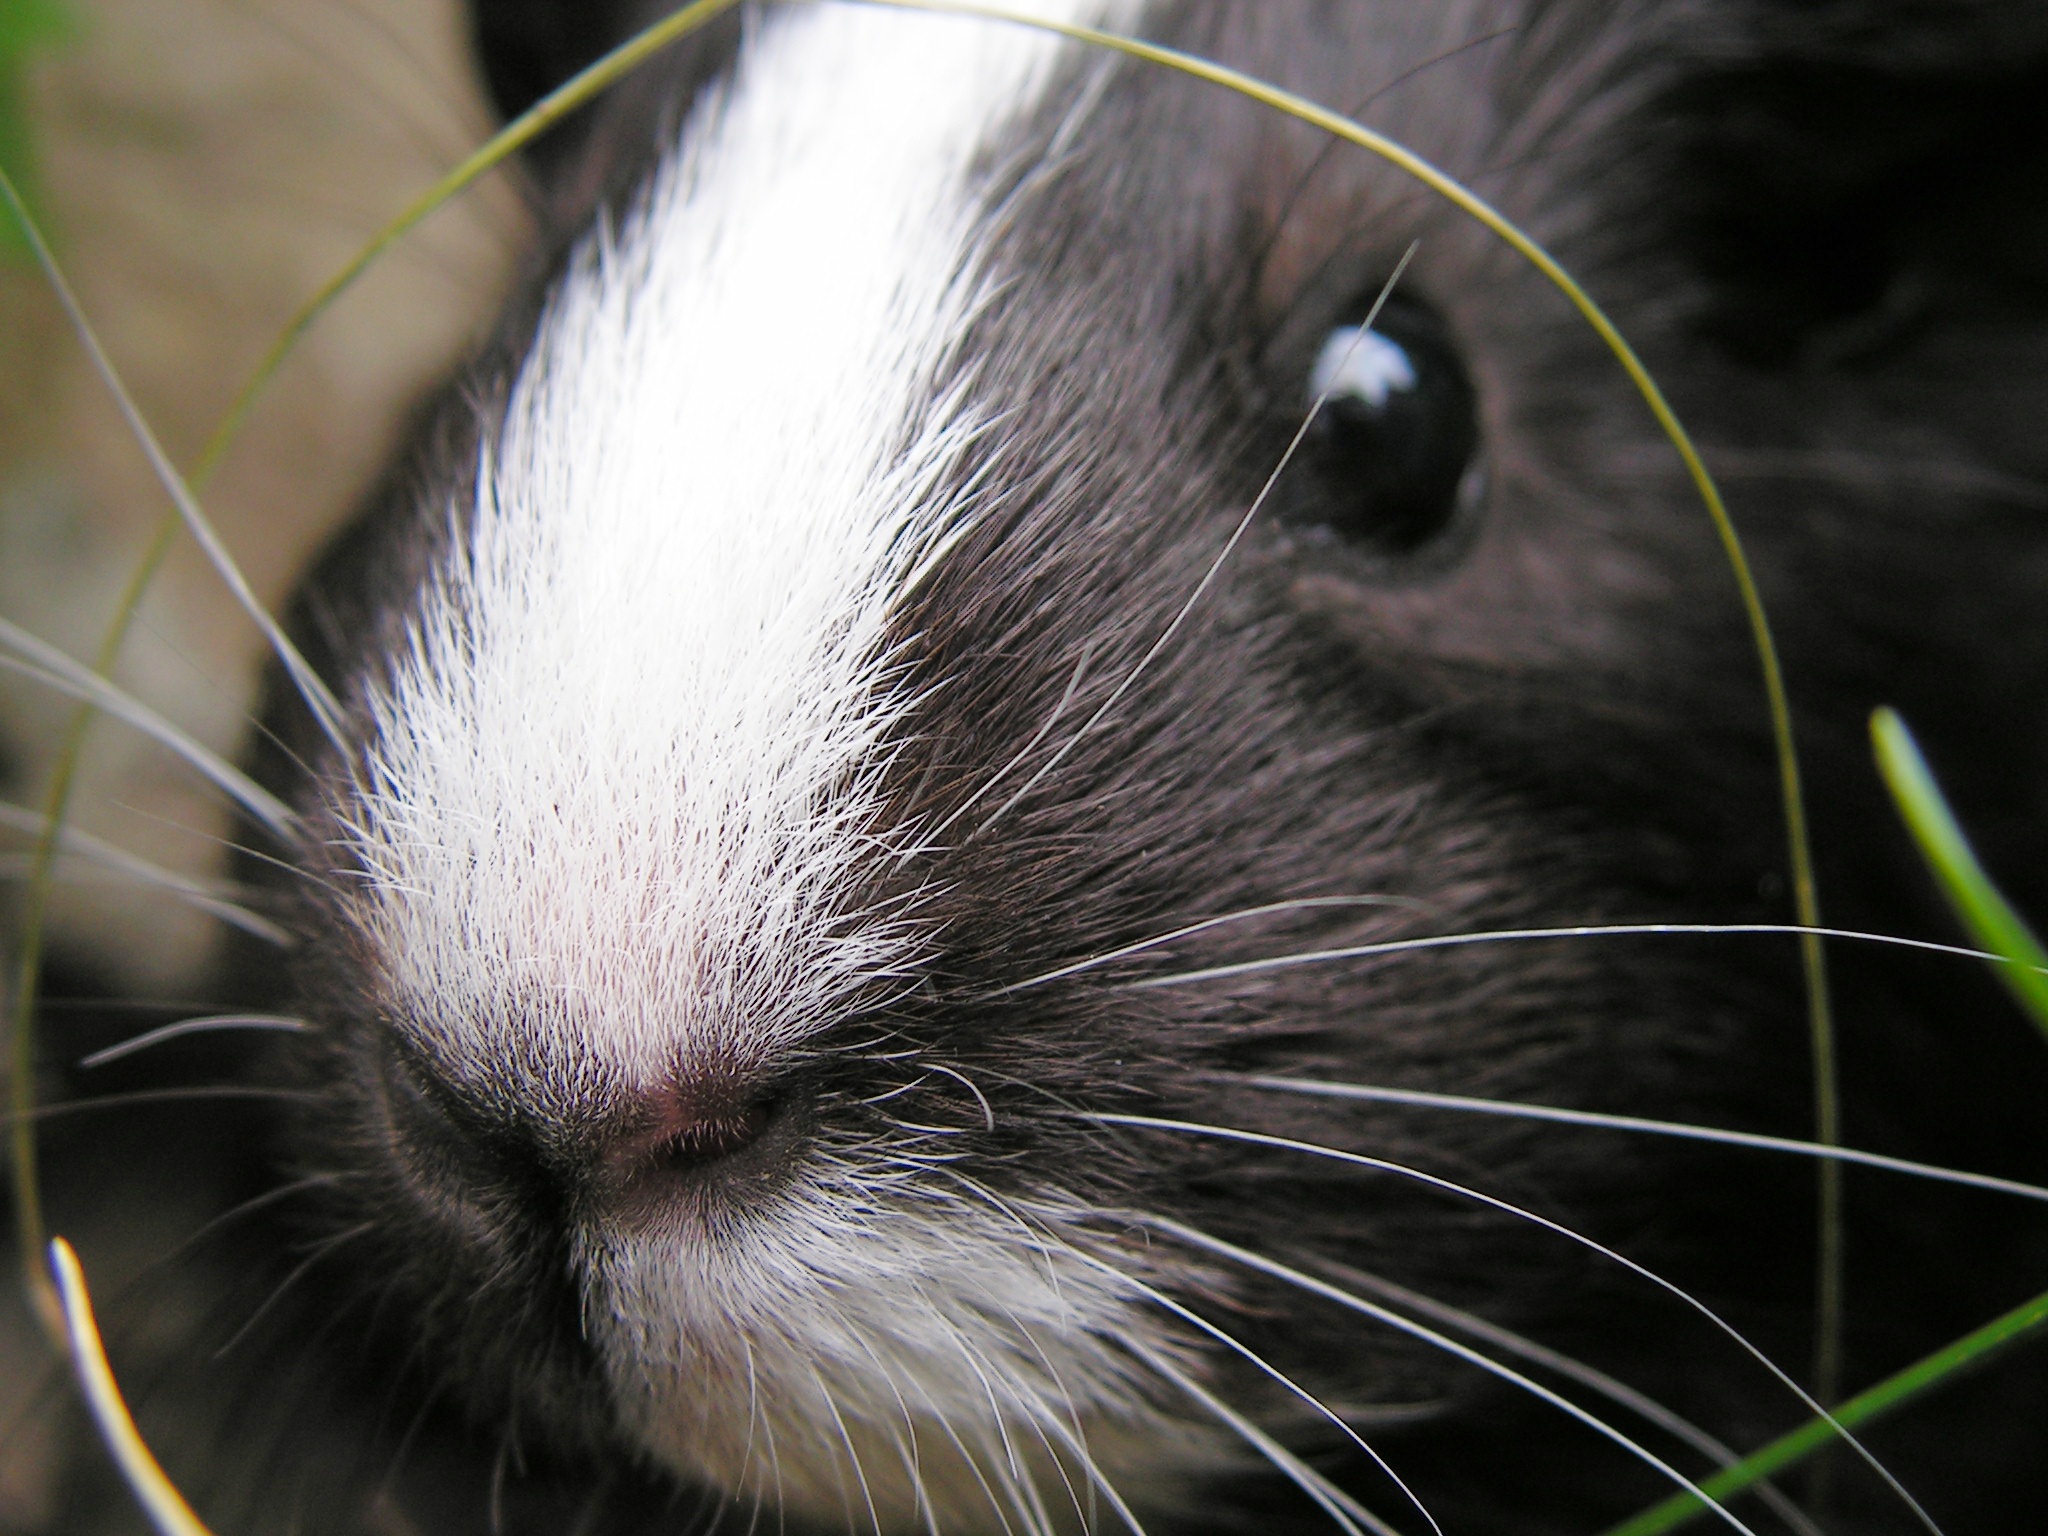
female, mammal, black, rodent, fauna, guinea pig, close up, nose, whiskers, snout, vertebrate, detail, gerbil